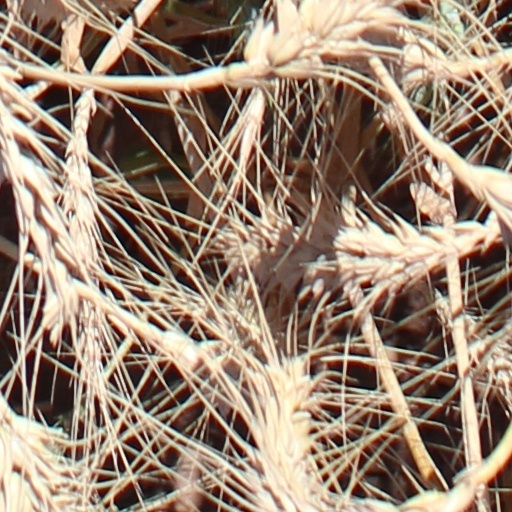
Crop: wheat